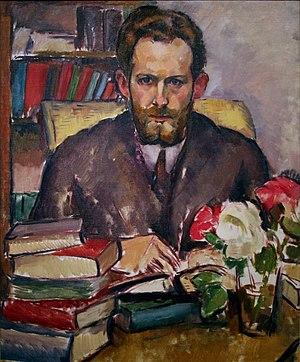
Willard Huntington Wright est un critique d'art, un scénariste et un écrivain américain, mieux connu sous le pseudonyme de S. S. Van Dine, créateur de Philo Vance, détective de romans policiers publiés entre 1926 et 1939.